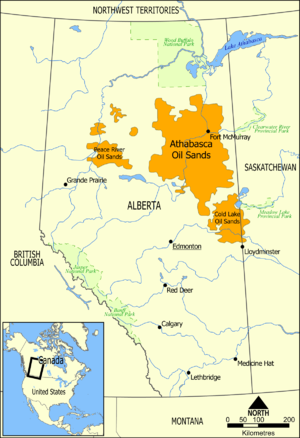
Tjæresand
Athabasca Tjæresand
Tjæresand er en form for olie, der er markant anderledes end almindelig råolie. Der er tale om sandkorn omgivet af en tynd film af olie.